Chermanangad

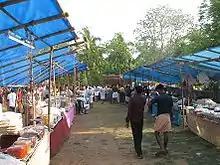
Stalls set up for Pooram

The nearest railway stations to Chiramanangad are in Thrissur and Wadakanchery.